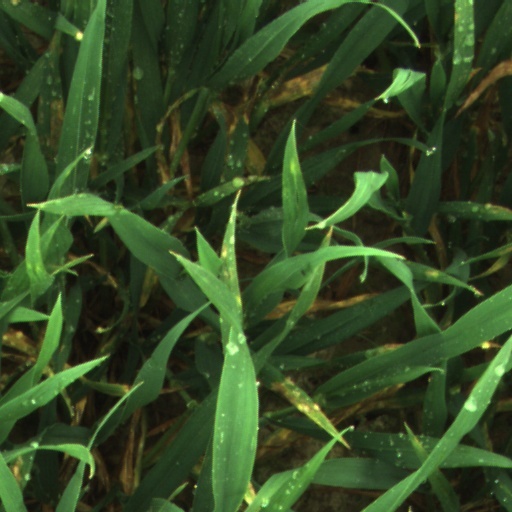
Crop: wheat